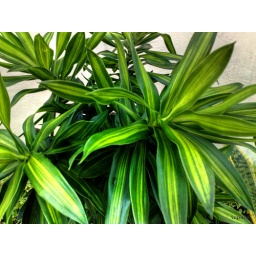
another plant from our house in KarlaVille